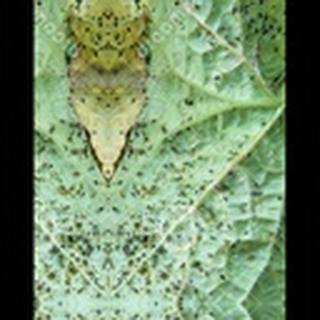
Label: cotton_aphids